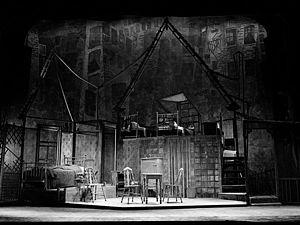
Kentucky Route Zero est un jeu vidéo indépendant épisodique conçu par Jake Elliott et Tamas Kemenczy et mis en musique par Ben Babbitt, au sein de leur collectif Cardboard Computer. Il s’agit d’un jeu d'aventure graphique empruntant grandement au jeu d'aventure textuel et s’inspirant beaucoup du théâtre. Le jeu est composé de cinq épisodes, appelés « actes », s’inscrit dans les genres du réalisme magique et du Southern Gothic, et suit l’histoire d’un livreur d’antiquités perdu au Kentucky et des personnes qu’il rencontre sur sa route.